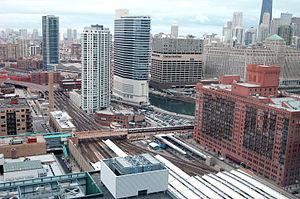
Wolf Point est un quartier situé à l'emplacement de la confluence des branches nord, sud et principale de la rivière Chicago dans les secteurs de Near North Side, du Loop et de Near West Side dans le centre de la ville de Chicago, dans l'État de l'Illinois. Le quartier est connu pour abriter des immeubles de bureaux, des bâtiments administratifs, le Merchandise Mart, le siège du Chicago Sun-Times, le Main Post Office de Chicago, et la gare ferroviaire Metra de l'Ogilvie Transportation Center. Globalement, on peut dire qu'il s'agit d'un quartier tertiaire mêlant bureaux administratifs et commerciaux, bâtiments résidentiels.
Le Richard B. Ogilvie Transportation Center est un terminal de chemin de fer du centre-ville de Chicago. La gare se situe aux étages inférieurs du Citigroup Center situé entre Randolph Street et Madison Street et entre Canal Street et Clinton Street à proximité du quartier de Wolf Point.